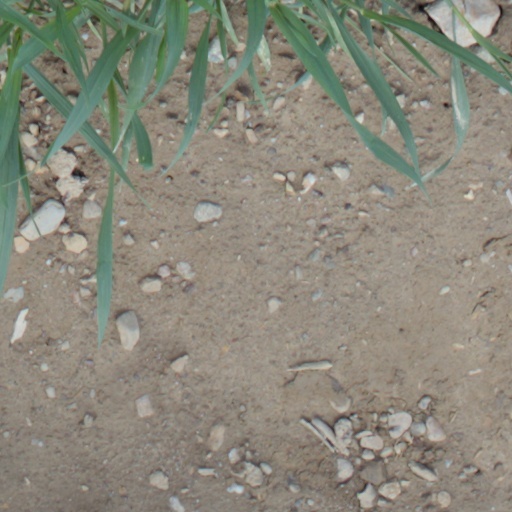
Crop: wheat